Tropical cyclones in 2017

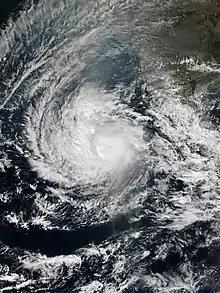
Cyclone Ockhi

15 storms formed in August 2017. Typhoon Banyan, Typhoon Hato, Tropical Storm Pakhar, Typhoon Sanvu, and Severe Tropical Storm Mawar formed on the West Pacific. On the Atlantic, Hurricane Franklin, Hurricane Gert, Hurricane Harvey, and Hurricane Irma formed. On the East Pacific, a weak depression, Tropical Storm Jova, Hurricane Kenneth and another tropical storm, Tropical Storm Lidia formed.